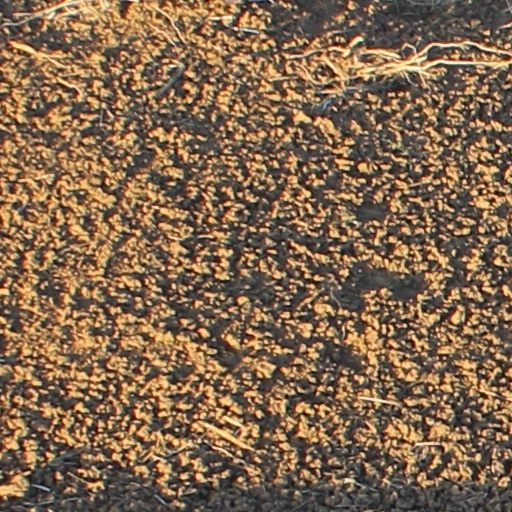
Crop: wheat